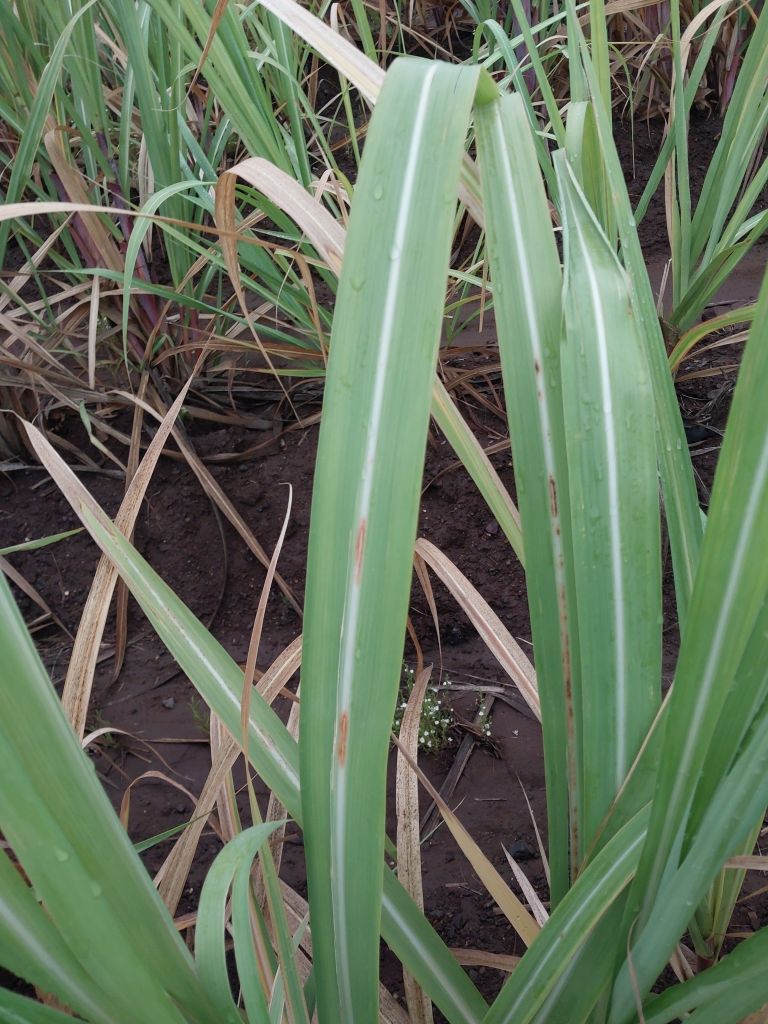
Label: Brown Spot